Dave Gibson (producer)

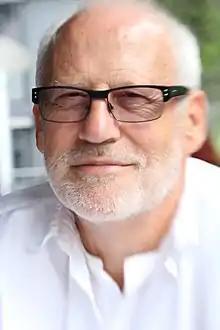
Gibson in 2013

David Timothy Gibson (born 1950s) is the founder of New Zealand film production company The Gibson Group. After its sale in 2013 to his business partners, he was appointed CEO of the New Zealand Film Commission.